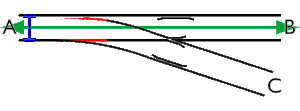
Un appareil de voie est un élément de la voie ferrée qui permet d'assurer le support et le guidage du matériel roulant ferroviaire sur un itinéraire donné, lorsque d'autres itinéraires en divergent ou le traversent. Il permet entre autres d'assurer les bifurcations et les croisements d'itinéraires. En effet, le conducteur d'un train n'ayant aucune maîtrise de la direction prise par le convoi, ce sont les appareils de voie qui sont chargés de le guider et de l'orienter de façon mécanique et passive.
Un aiguillage, dans le langage courant, est un appareil de voie servant à faire changer de voie un train. Dans les compagnies de chemins de fer francophones, cet appareil est couramment appelé aiguille par le personnel.